Flag of Bermuda

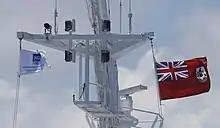
Flag of Bermuda flown on a ship.

The flag of the British Overseas Territory of Bermuda as a red ensign was first adopted on 4 October 1910. It is a British Red Ensign with the Union Flag (which is the national flag) in the upper left corner, and the coat of arms of Bermuda in the lower right. Prior to this like most of the British colonies at the time it adopted a blue ensign with a seal that depicted a dry dock with three sailing ships. In 1999, the flag was changed to its current form, with an enlarged coat of arms.